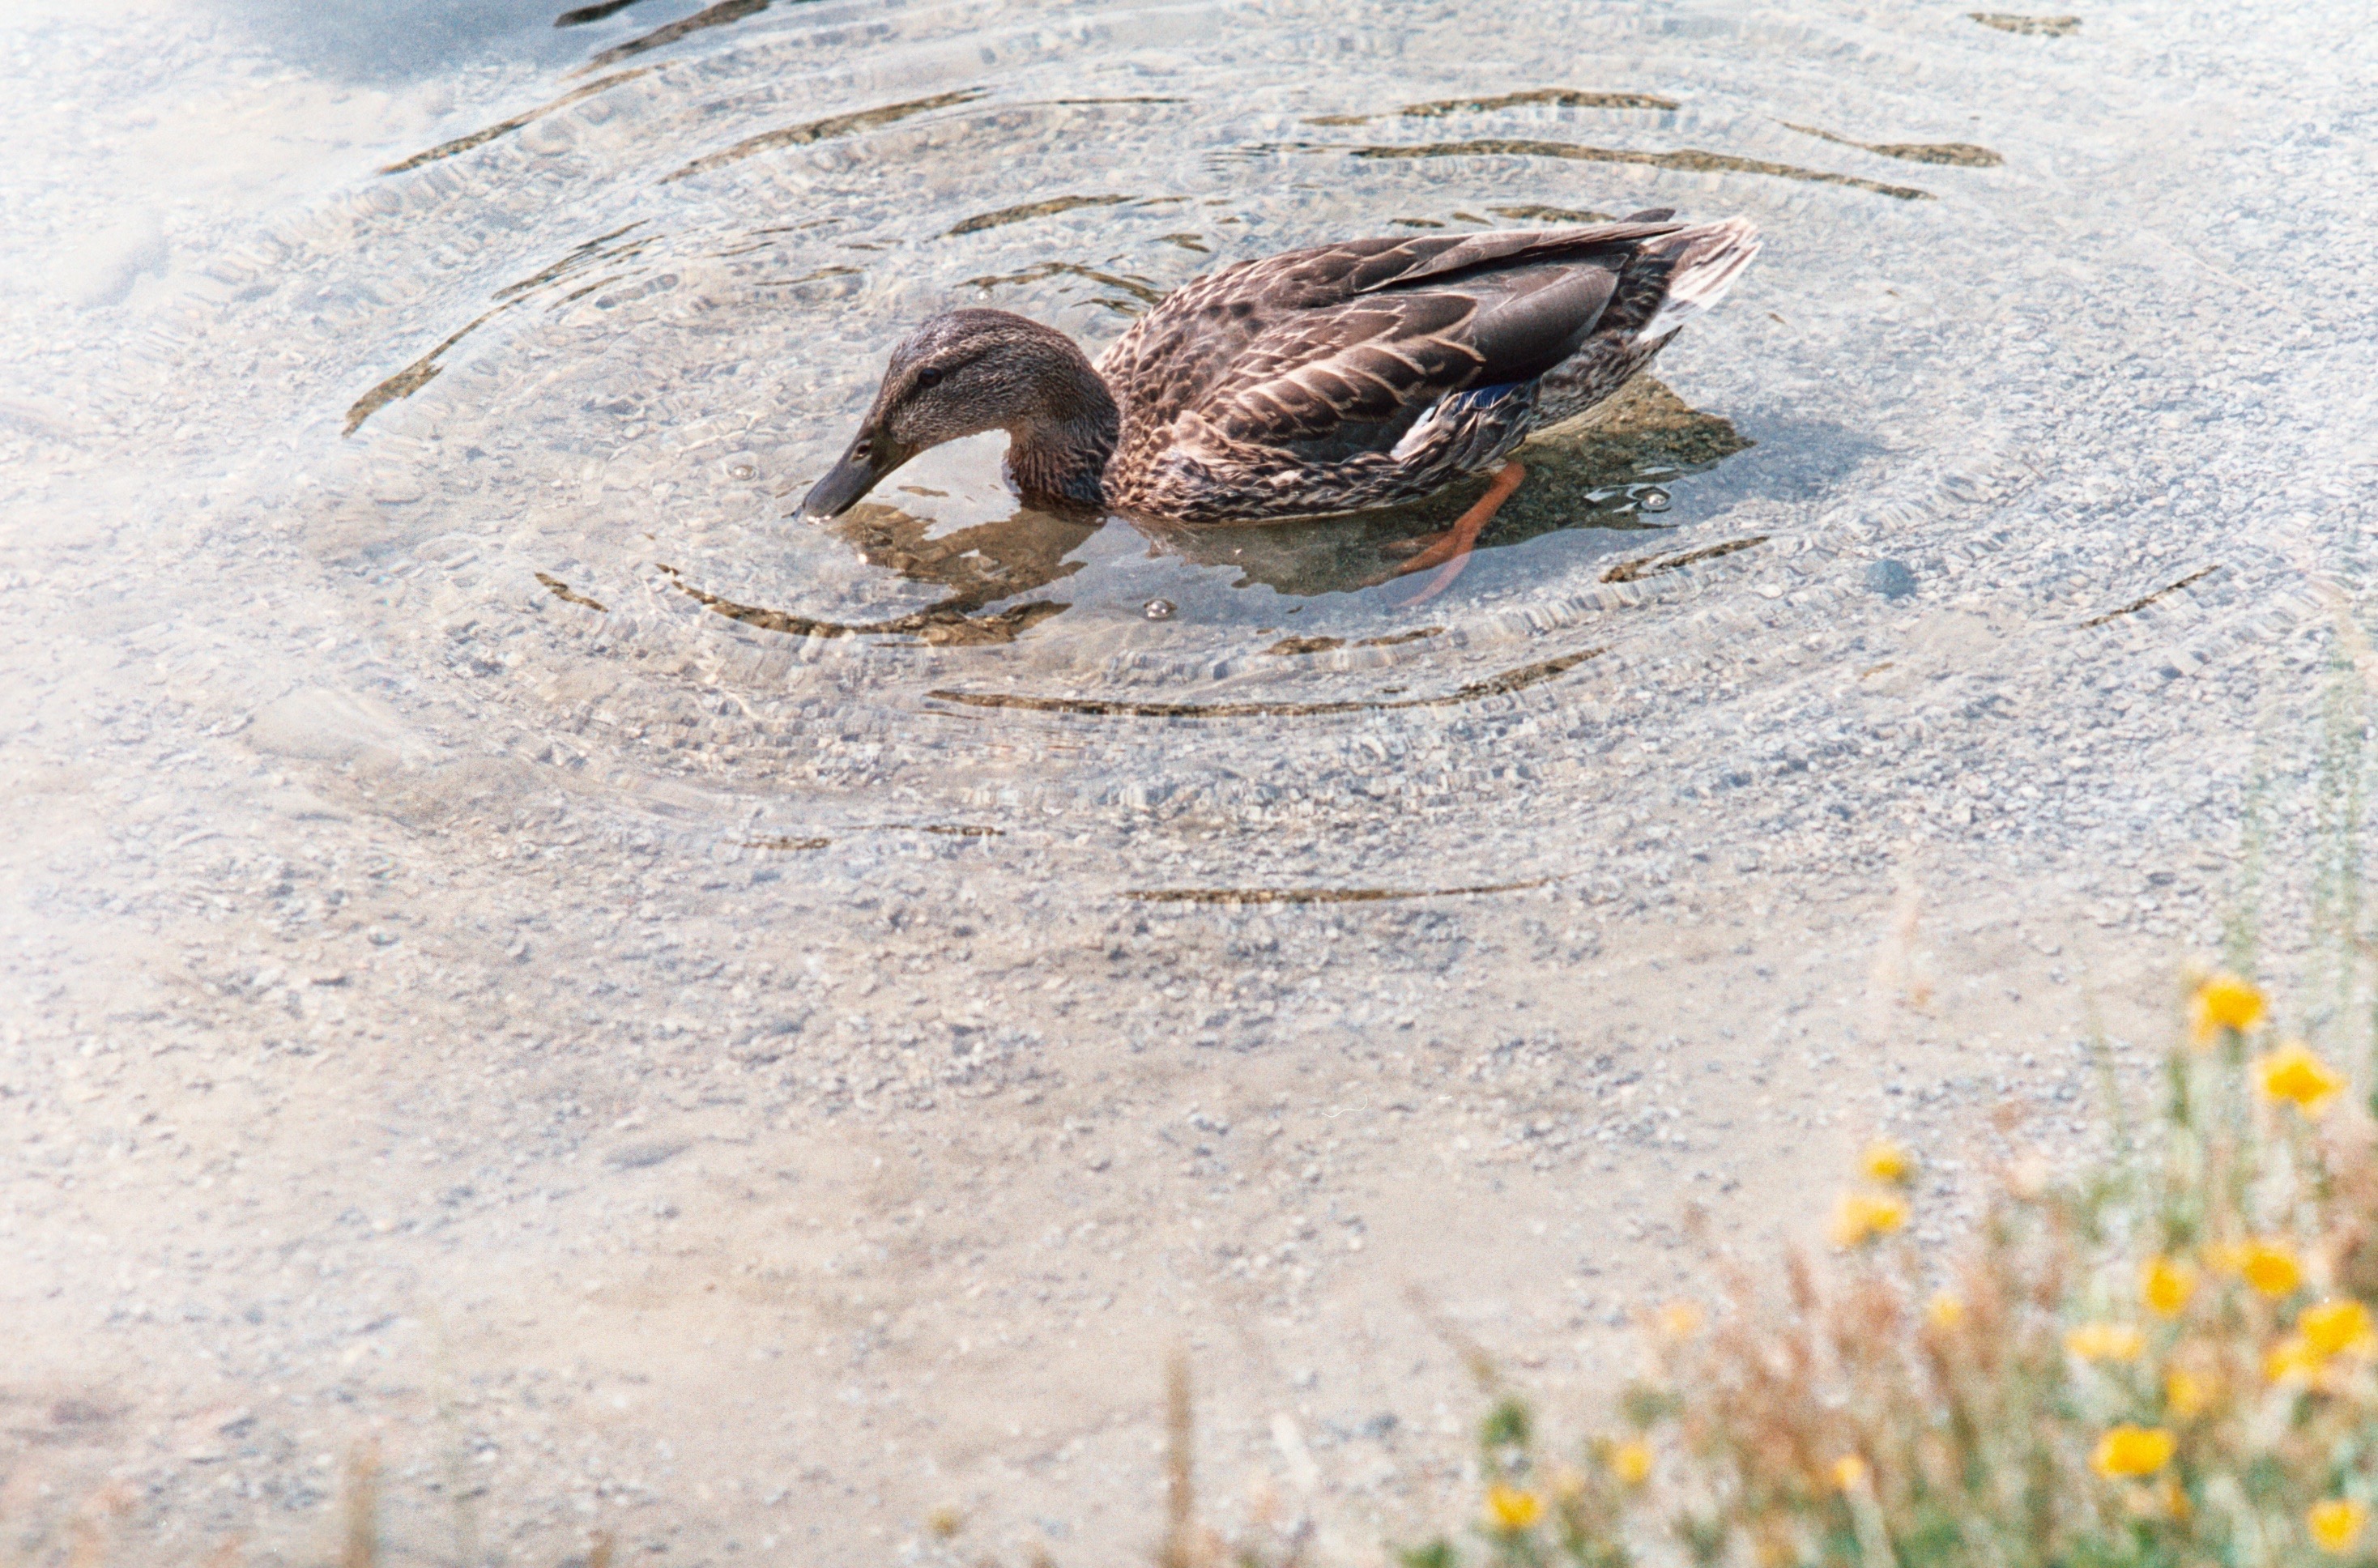
bird, wildlife, fauna, duck, vertebrate, sparrow, waterfowl, water bird, perching bird, ducks geese and swans